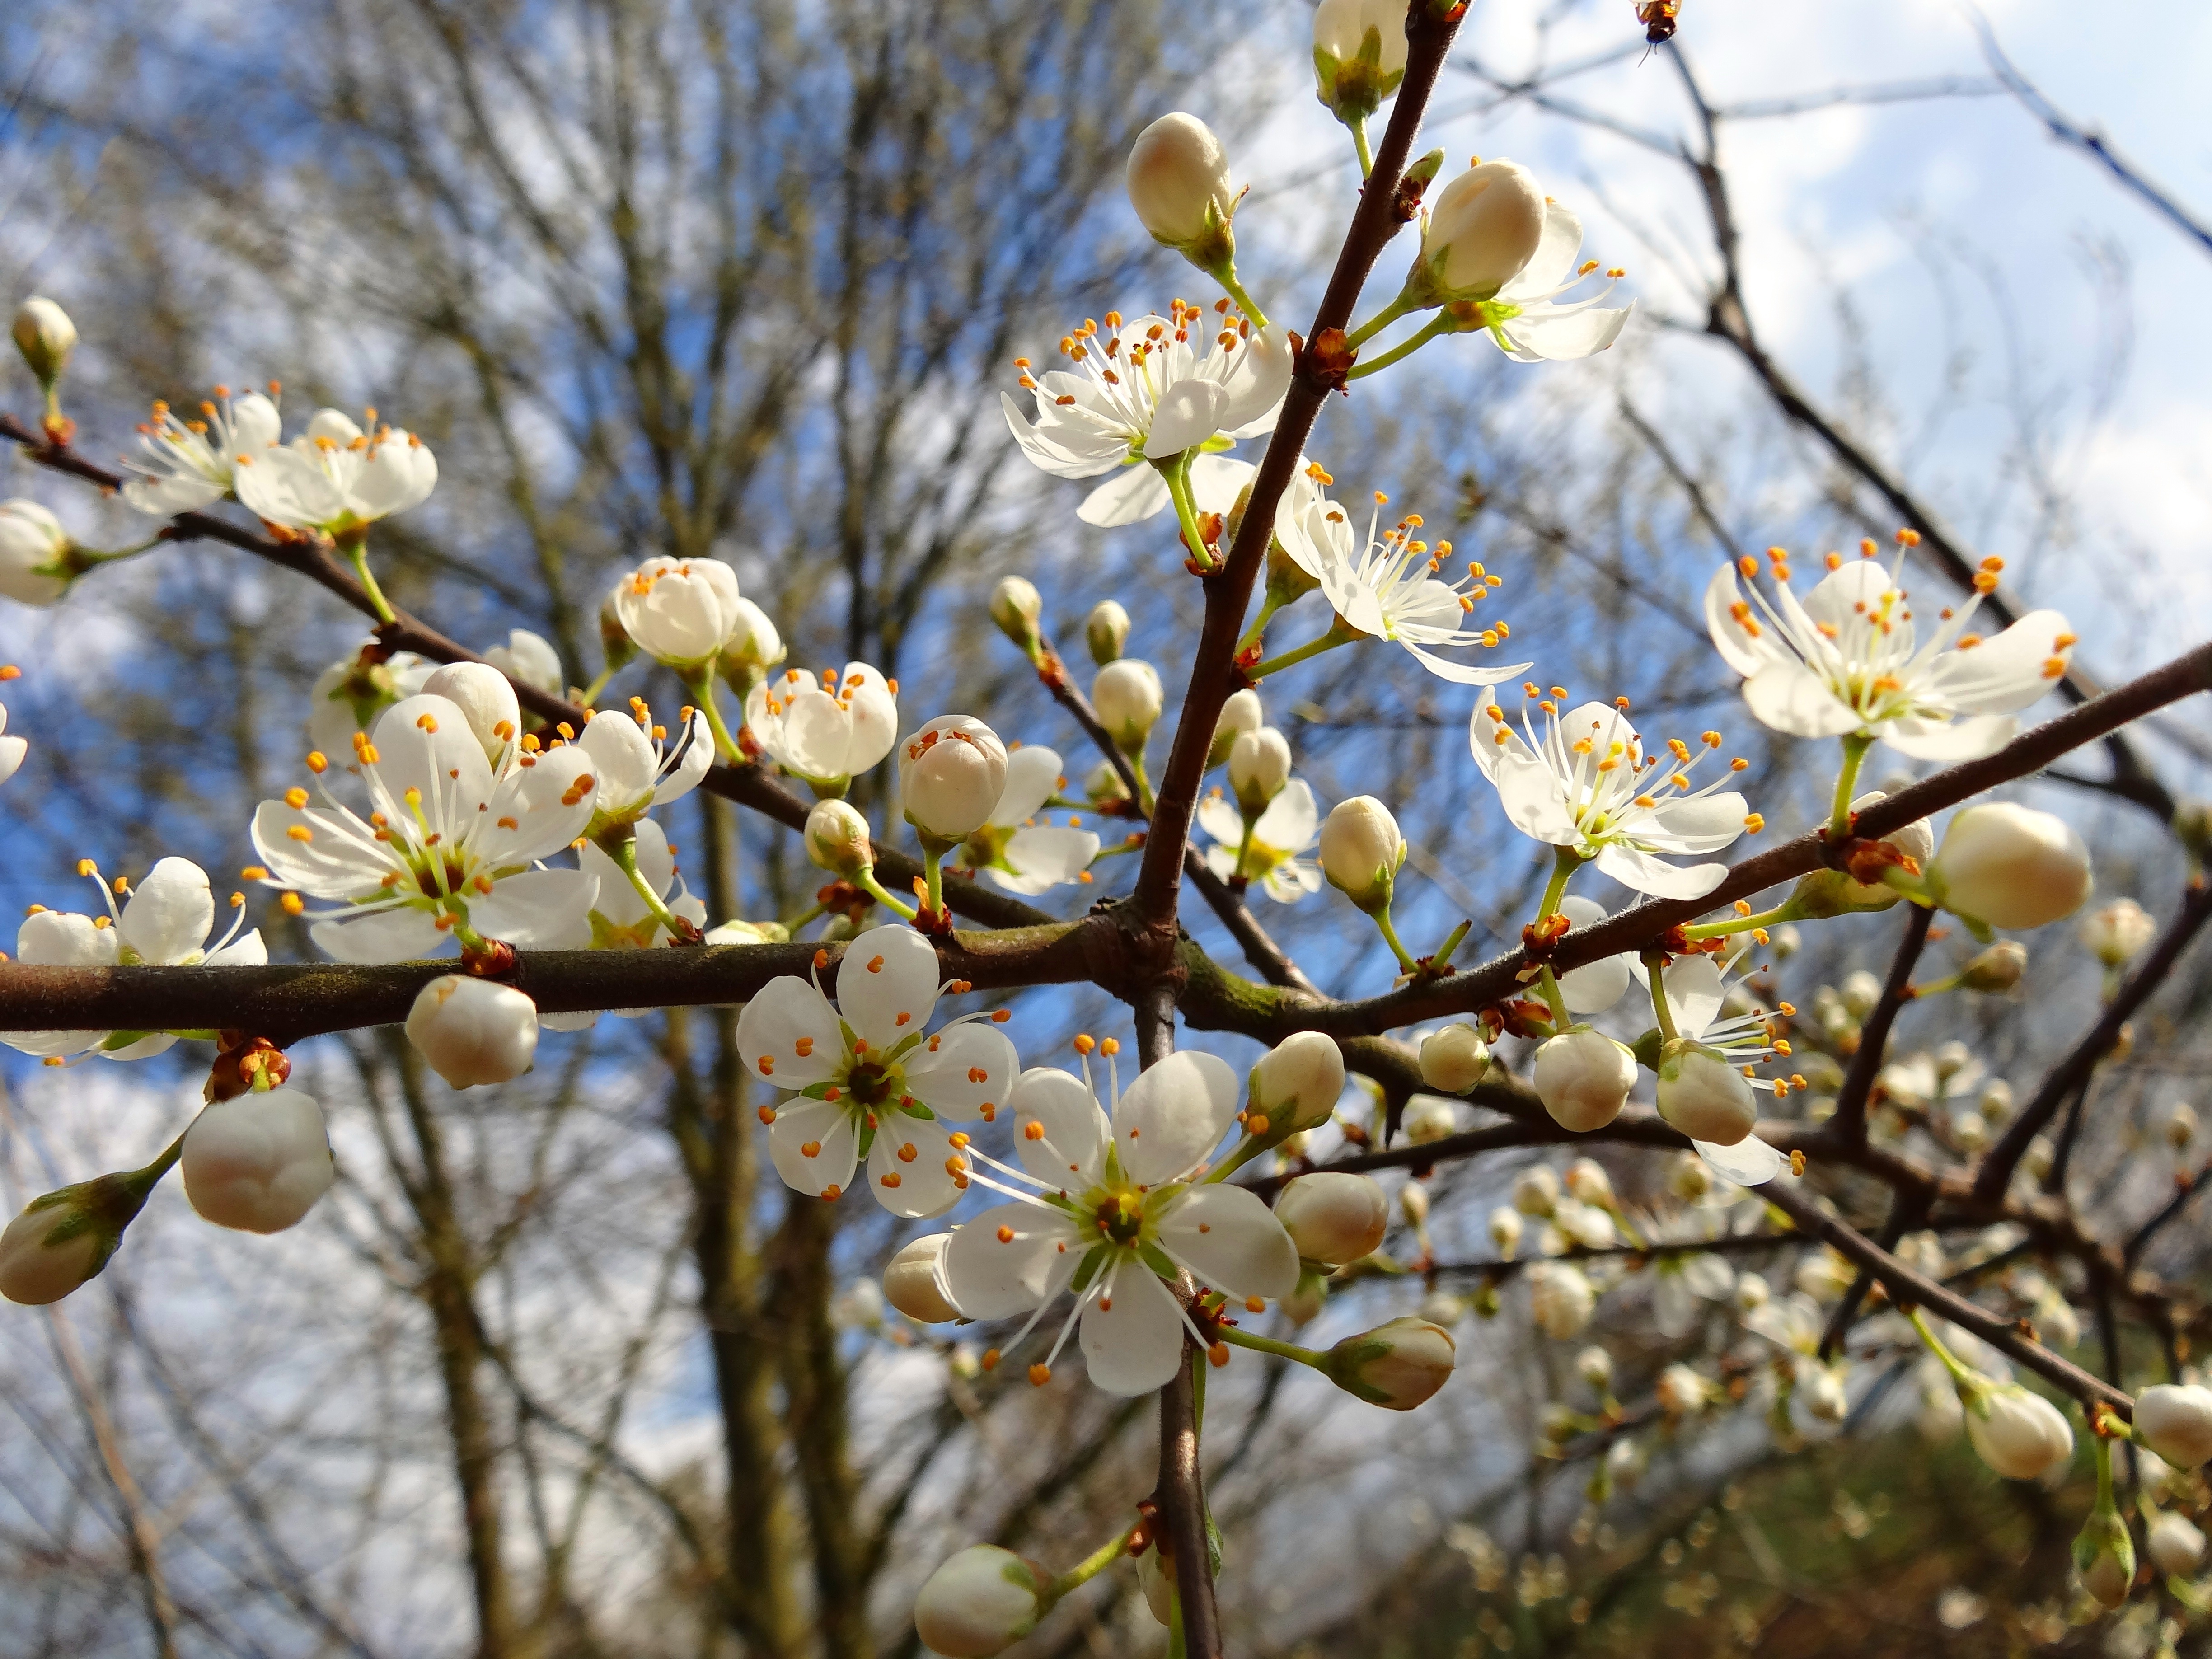
tree, nature, branch, blossom, plant, white, fruit, sunlight, flower, bloom, food, spring, produce, botany, garden, flora, season, cherry blossom, flowers, fruit tree, april, cherry, flowering plant, land plant